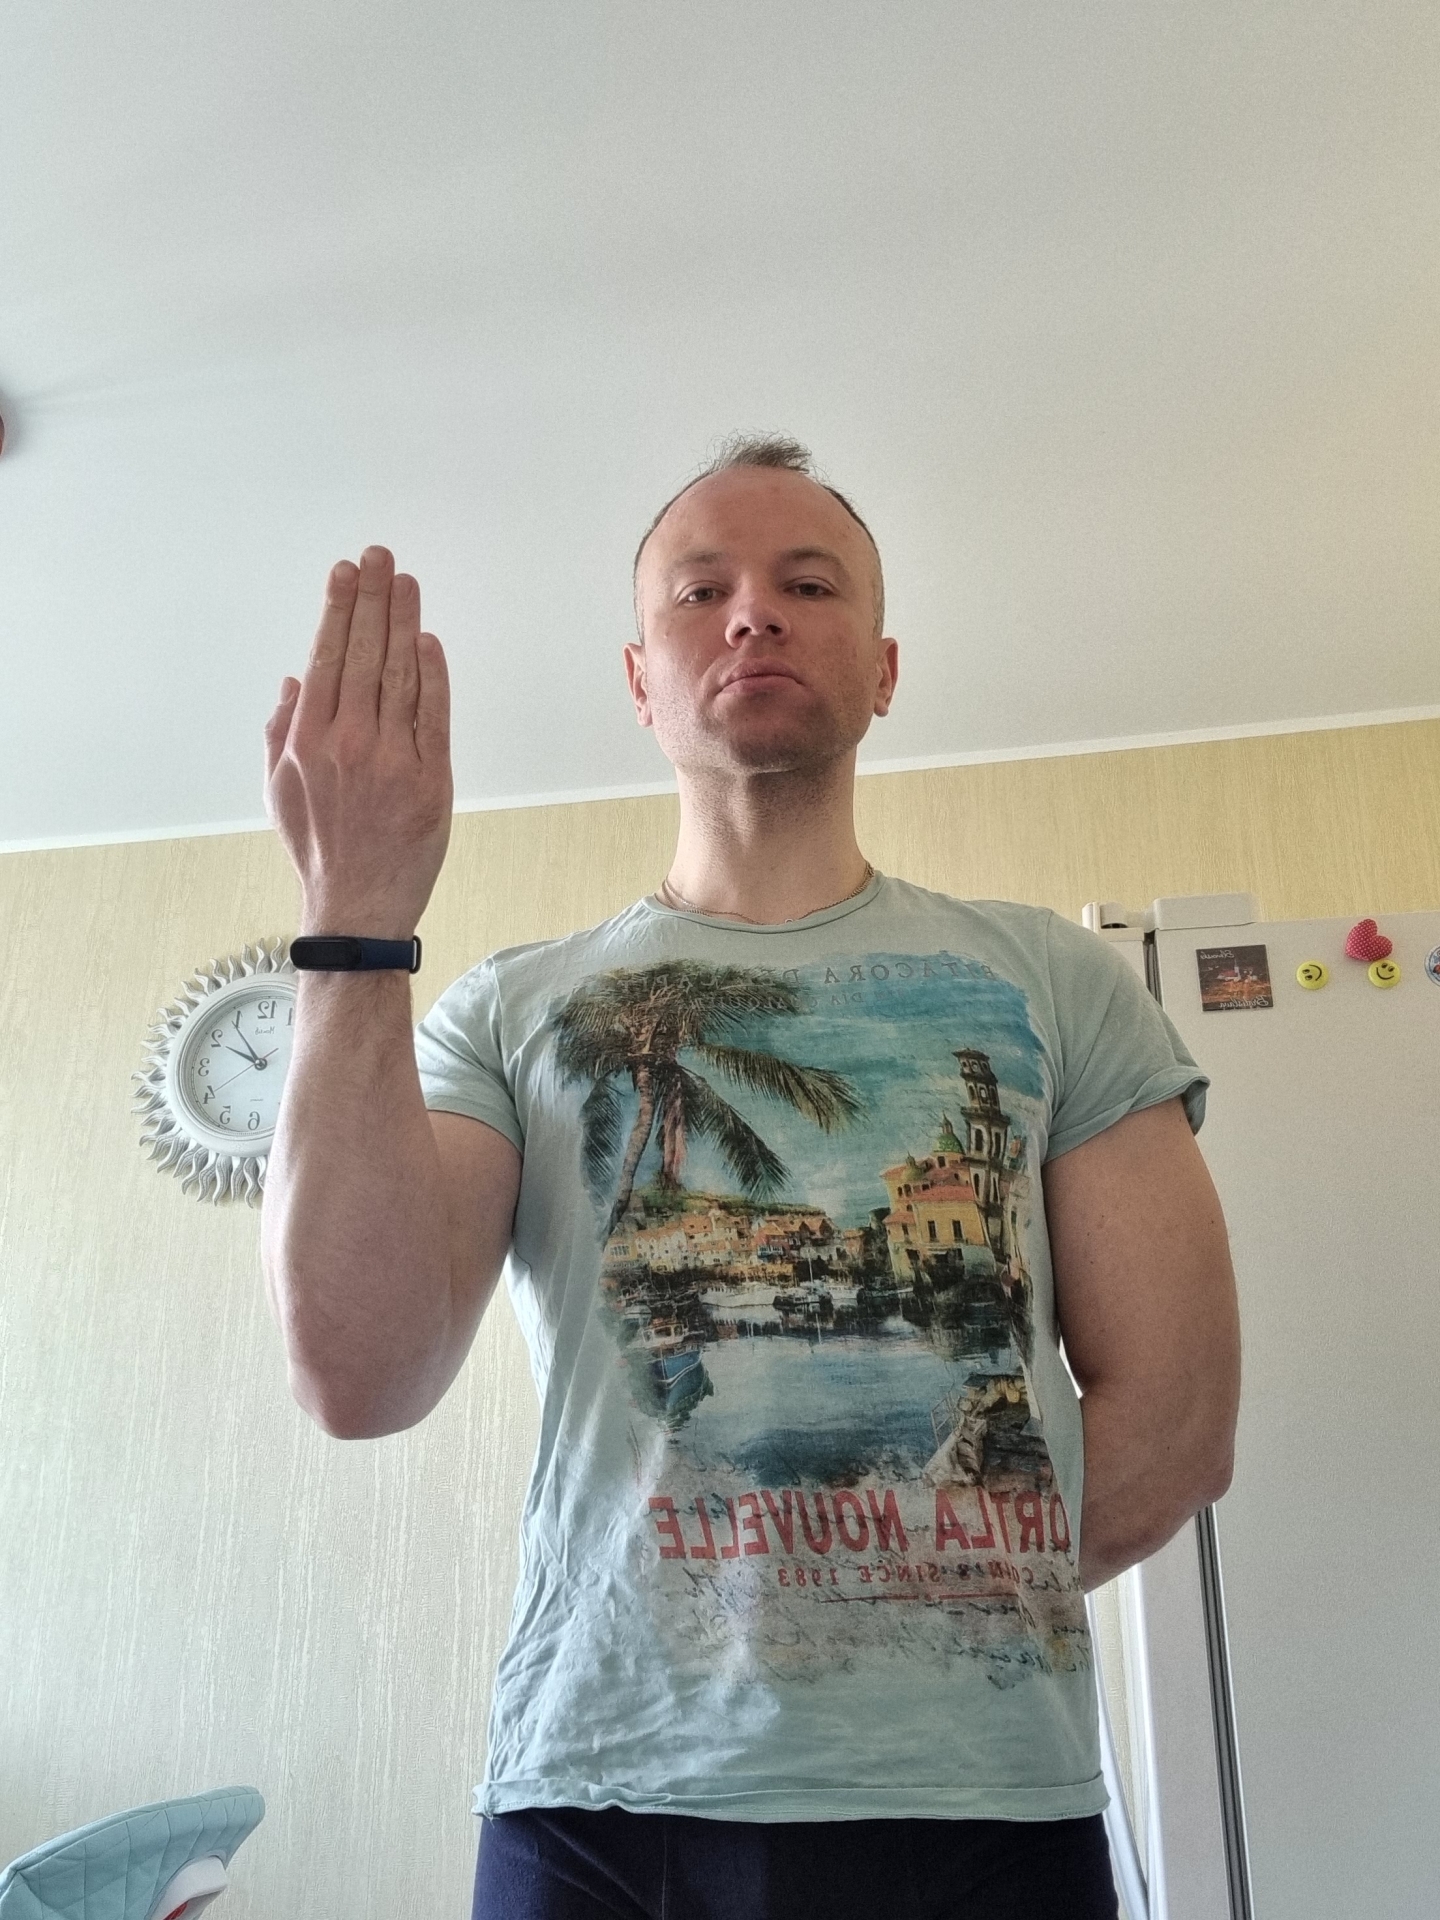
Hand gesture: stop_inverted